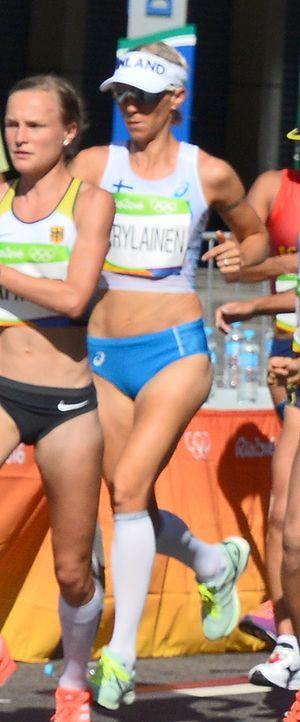
Passage du marathon des jeux olympiques de Rio 2016 dans le centre de Rio